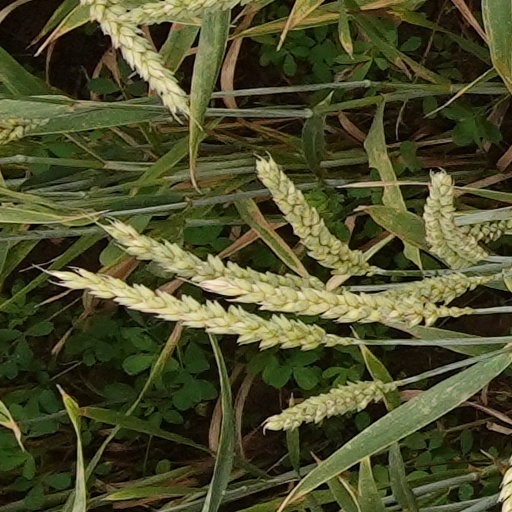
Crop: wheat